List of birds of Trinidad and Tobago

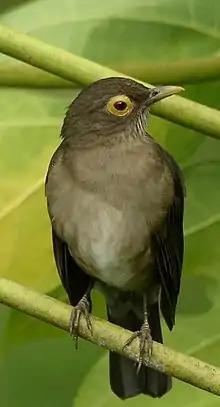
Spectacled thrush, Tobago

The thrushes are a group of passerine birds that occur mainly in the Old World. They are plump, soft plumaged, small to medium-sized insectivores or sometimes omnivores, often feeding on the ground. Many have attractive songs.